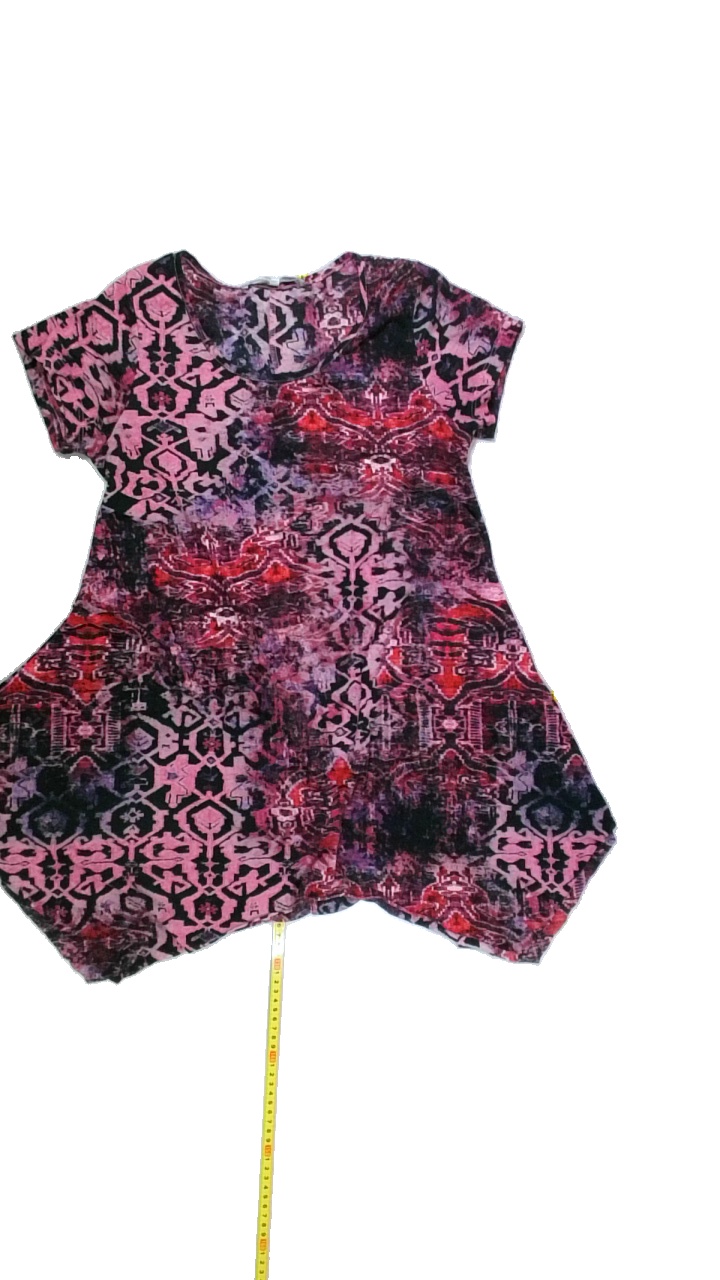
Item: Top (Ladies)
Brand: Not Applicable
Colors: Black, Pink, Red, Purple, White
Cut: C-collar, Regular
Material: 100% Poly
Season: All
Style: No trend
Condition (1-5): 2
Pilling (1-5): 1
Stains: No
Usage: Reuse
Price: <50